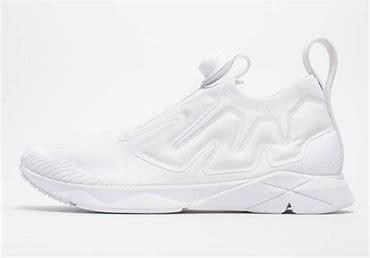
Brand: Reebok
Model: Pump Supreme